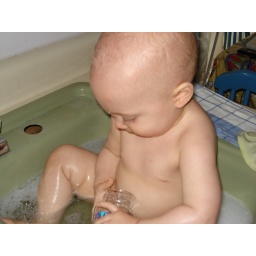
Getting a bath in the vintage pea green sink